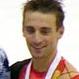
Age: 26